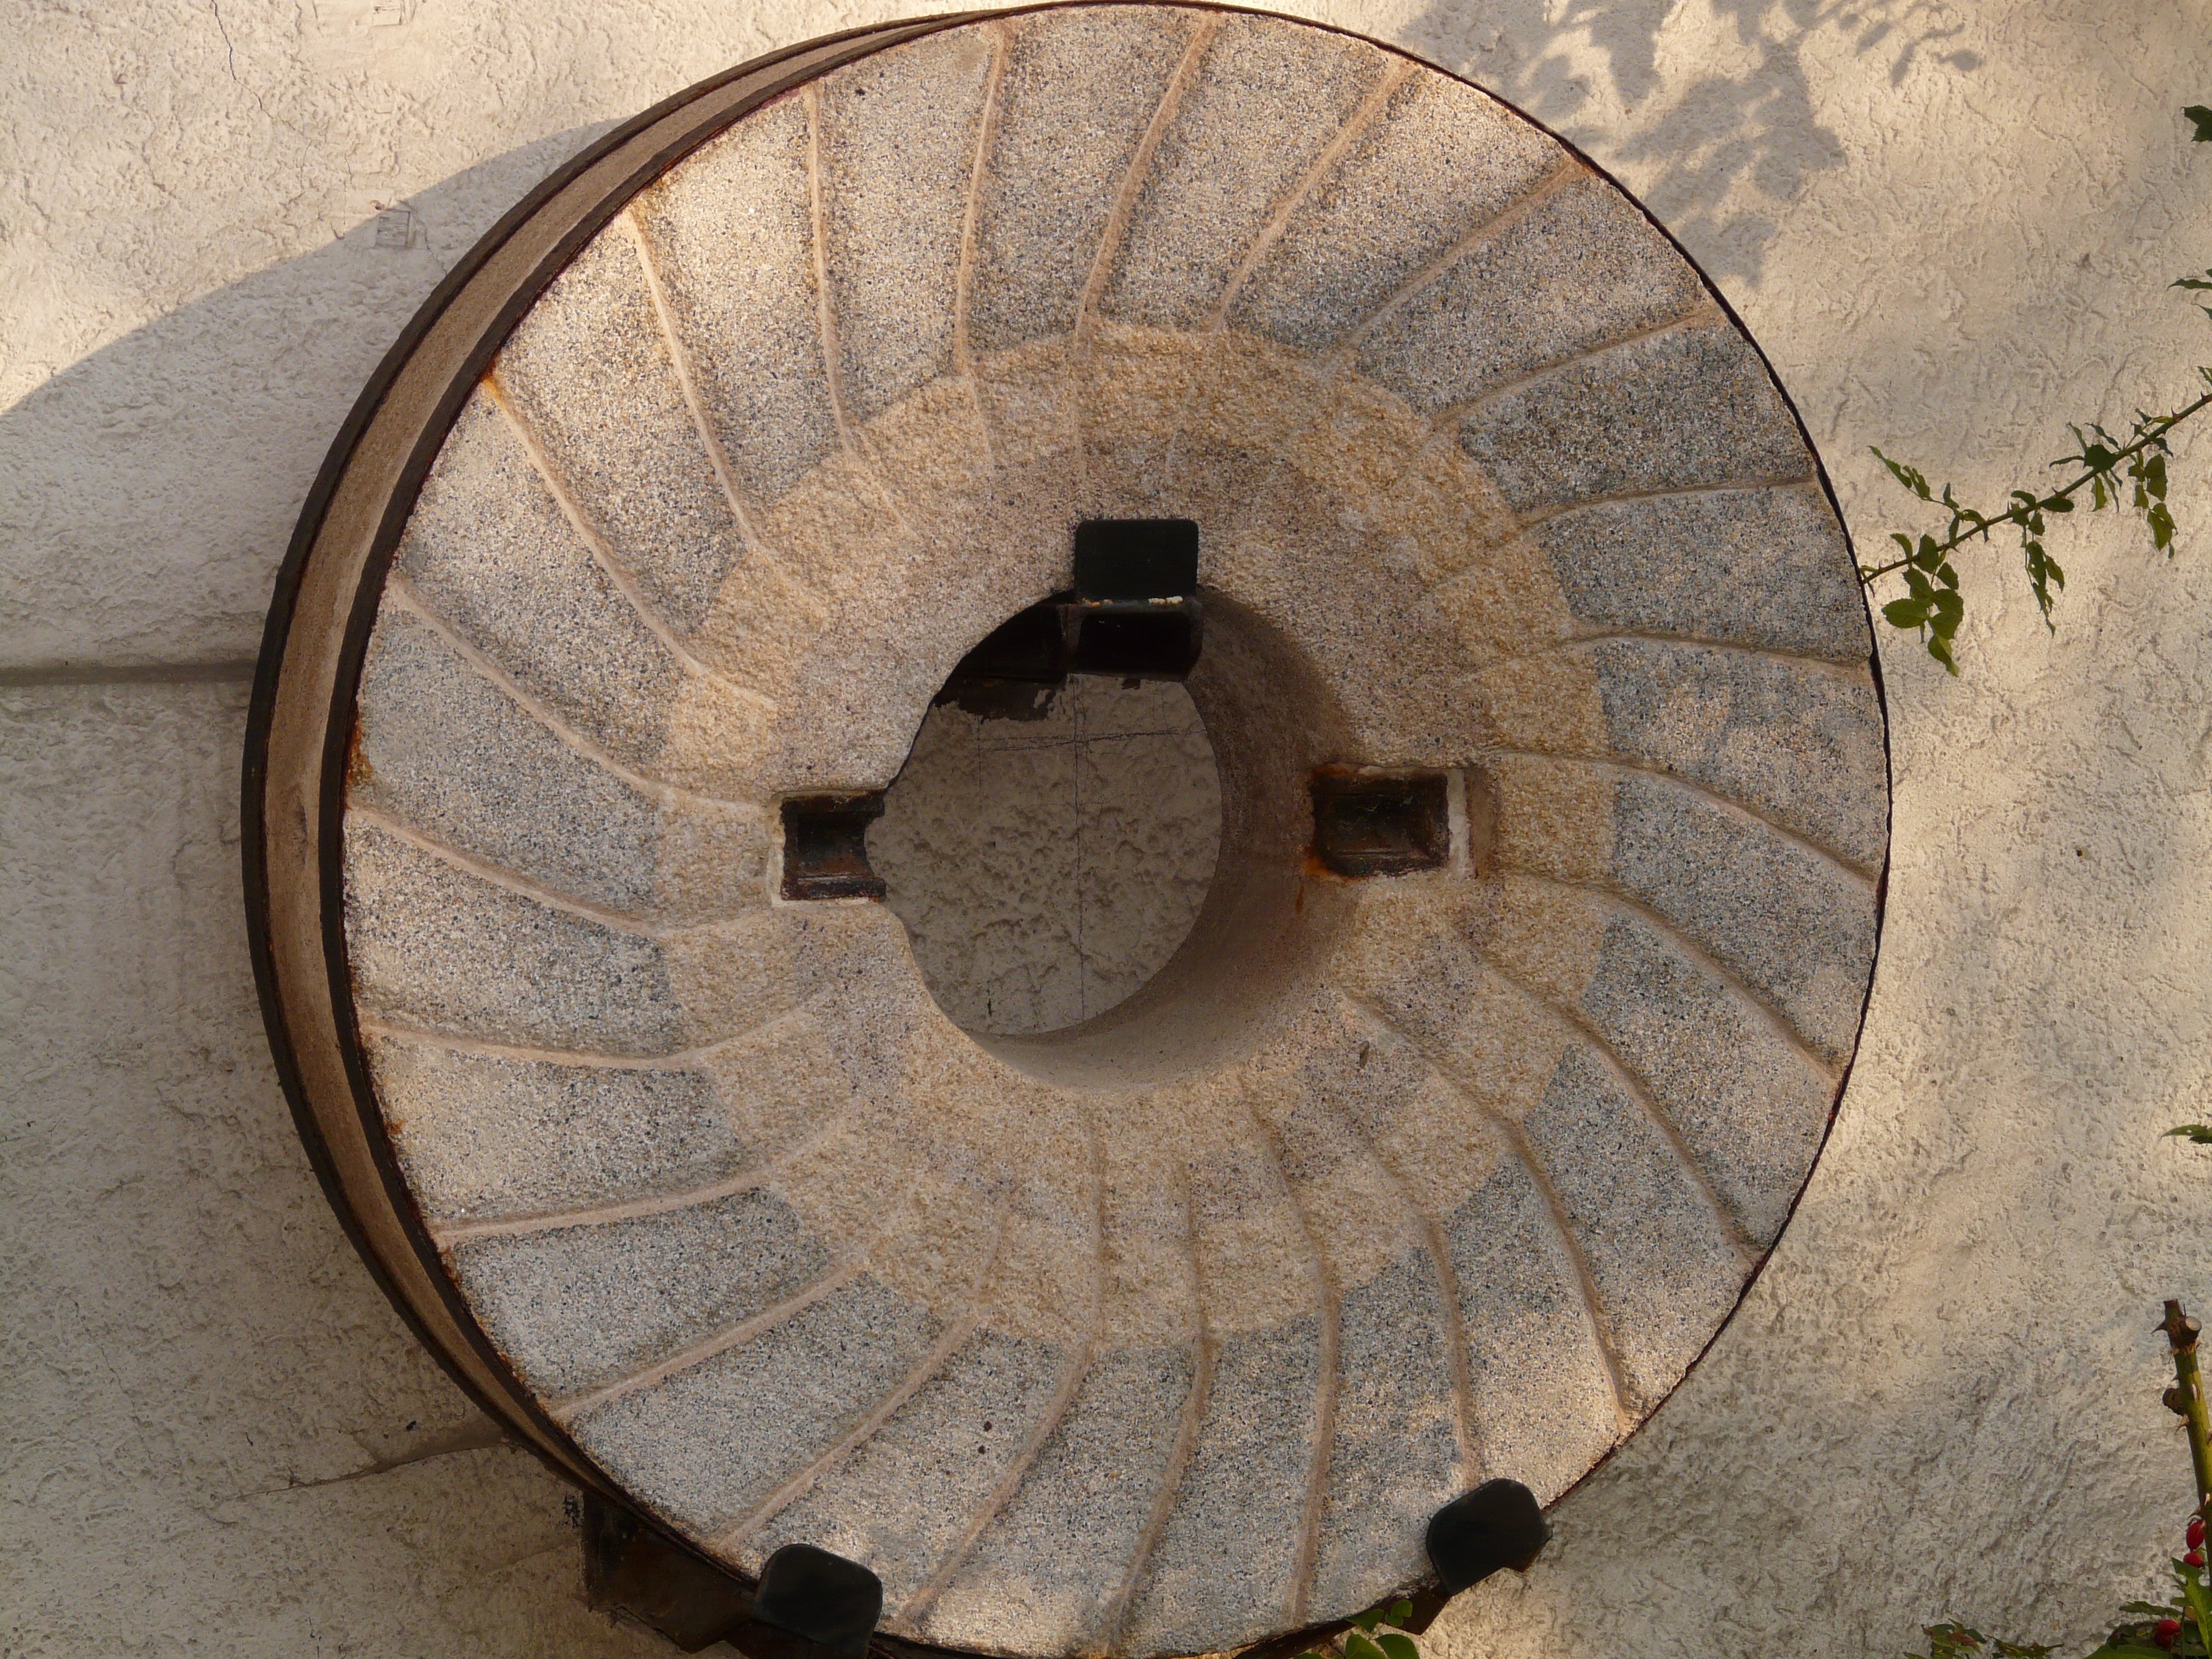
wood, wheel, stone, tool, circle, grind, art, mill, millstone, man made object